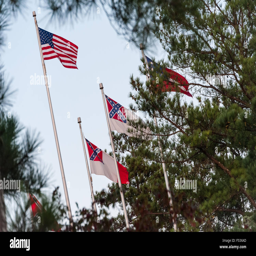
the flag flies over various state and country